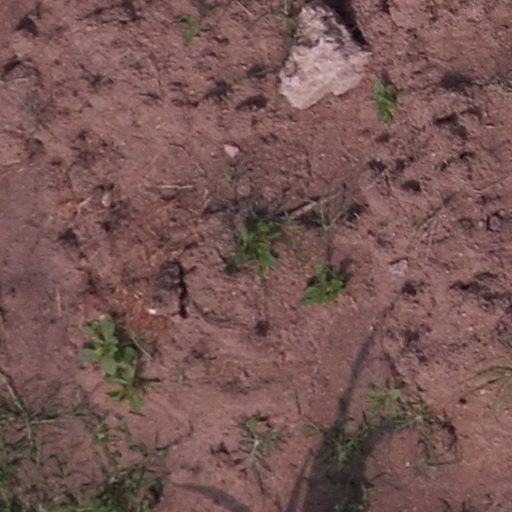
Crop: maize; corn